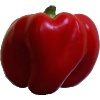
Label: Pepper Red 1